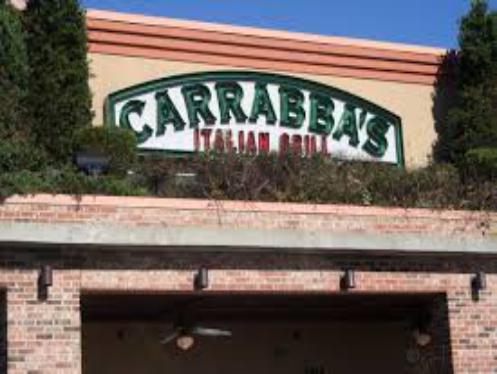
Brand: Carrabba's Italian Grill
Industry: Food